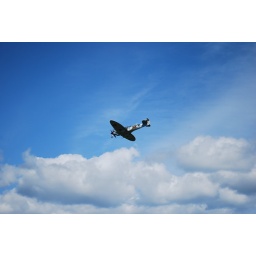
There was a vintage car rally and plane display going on in a nearby field